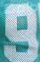
Number: 9